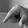
ASL letter: Q